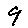
Label: 9